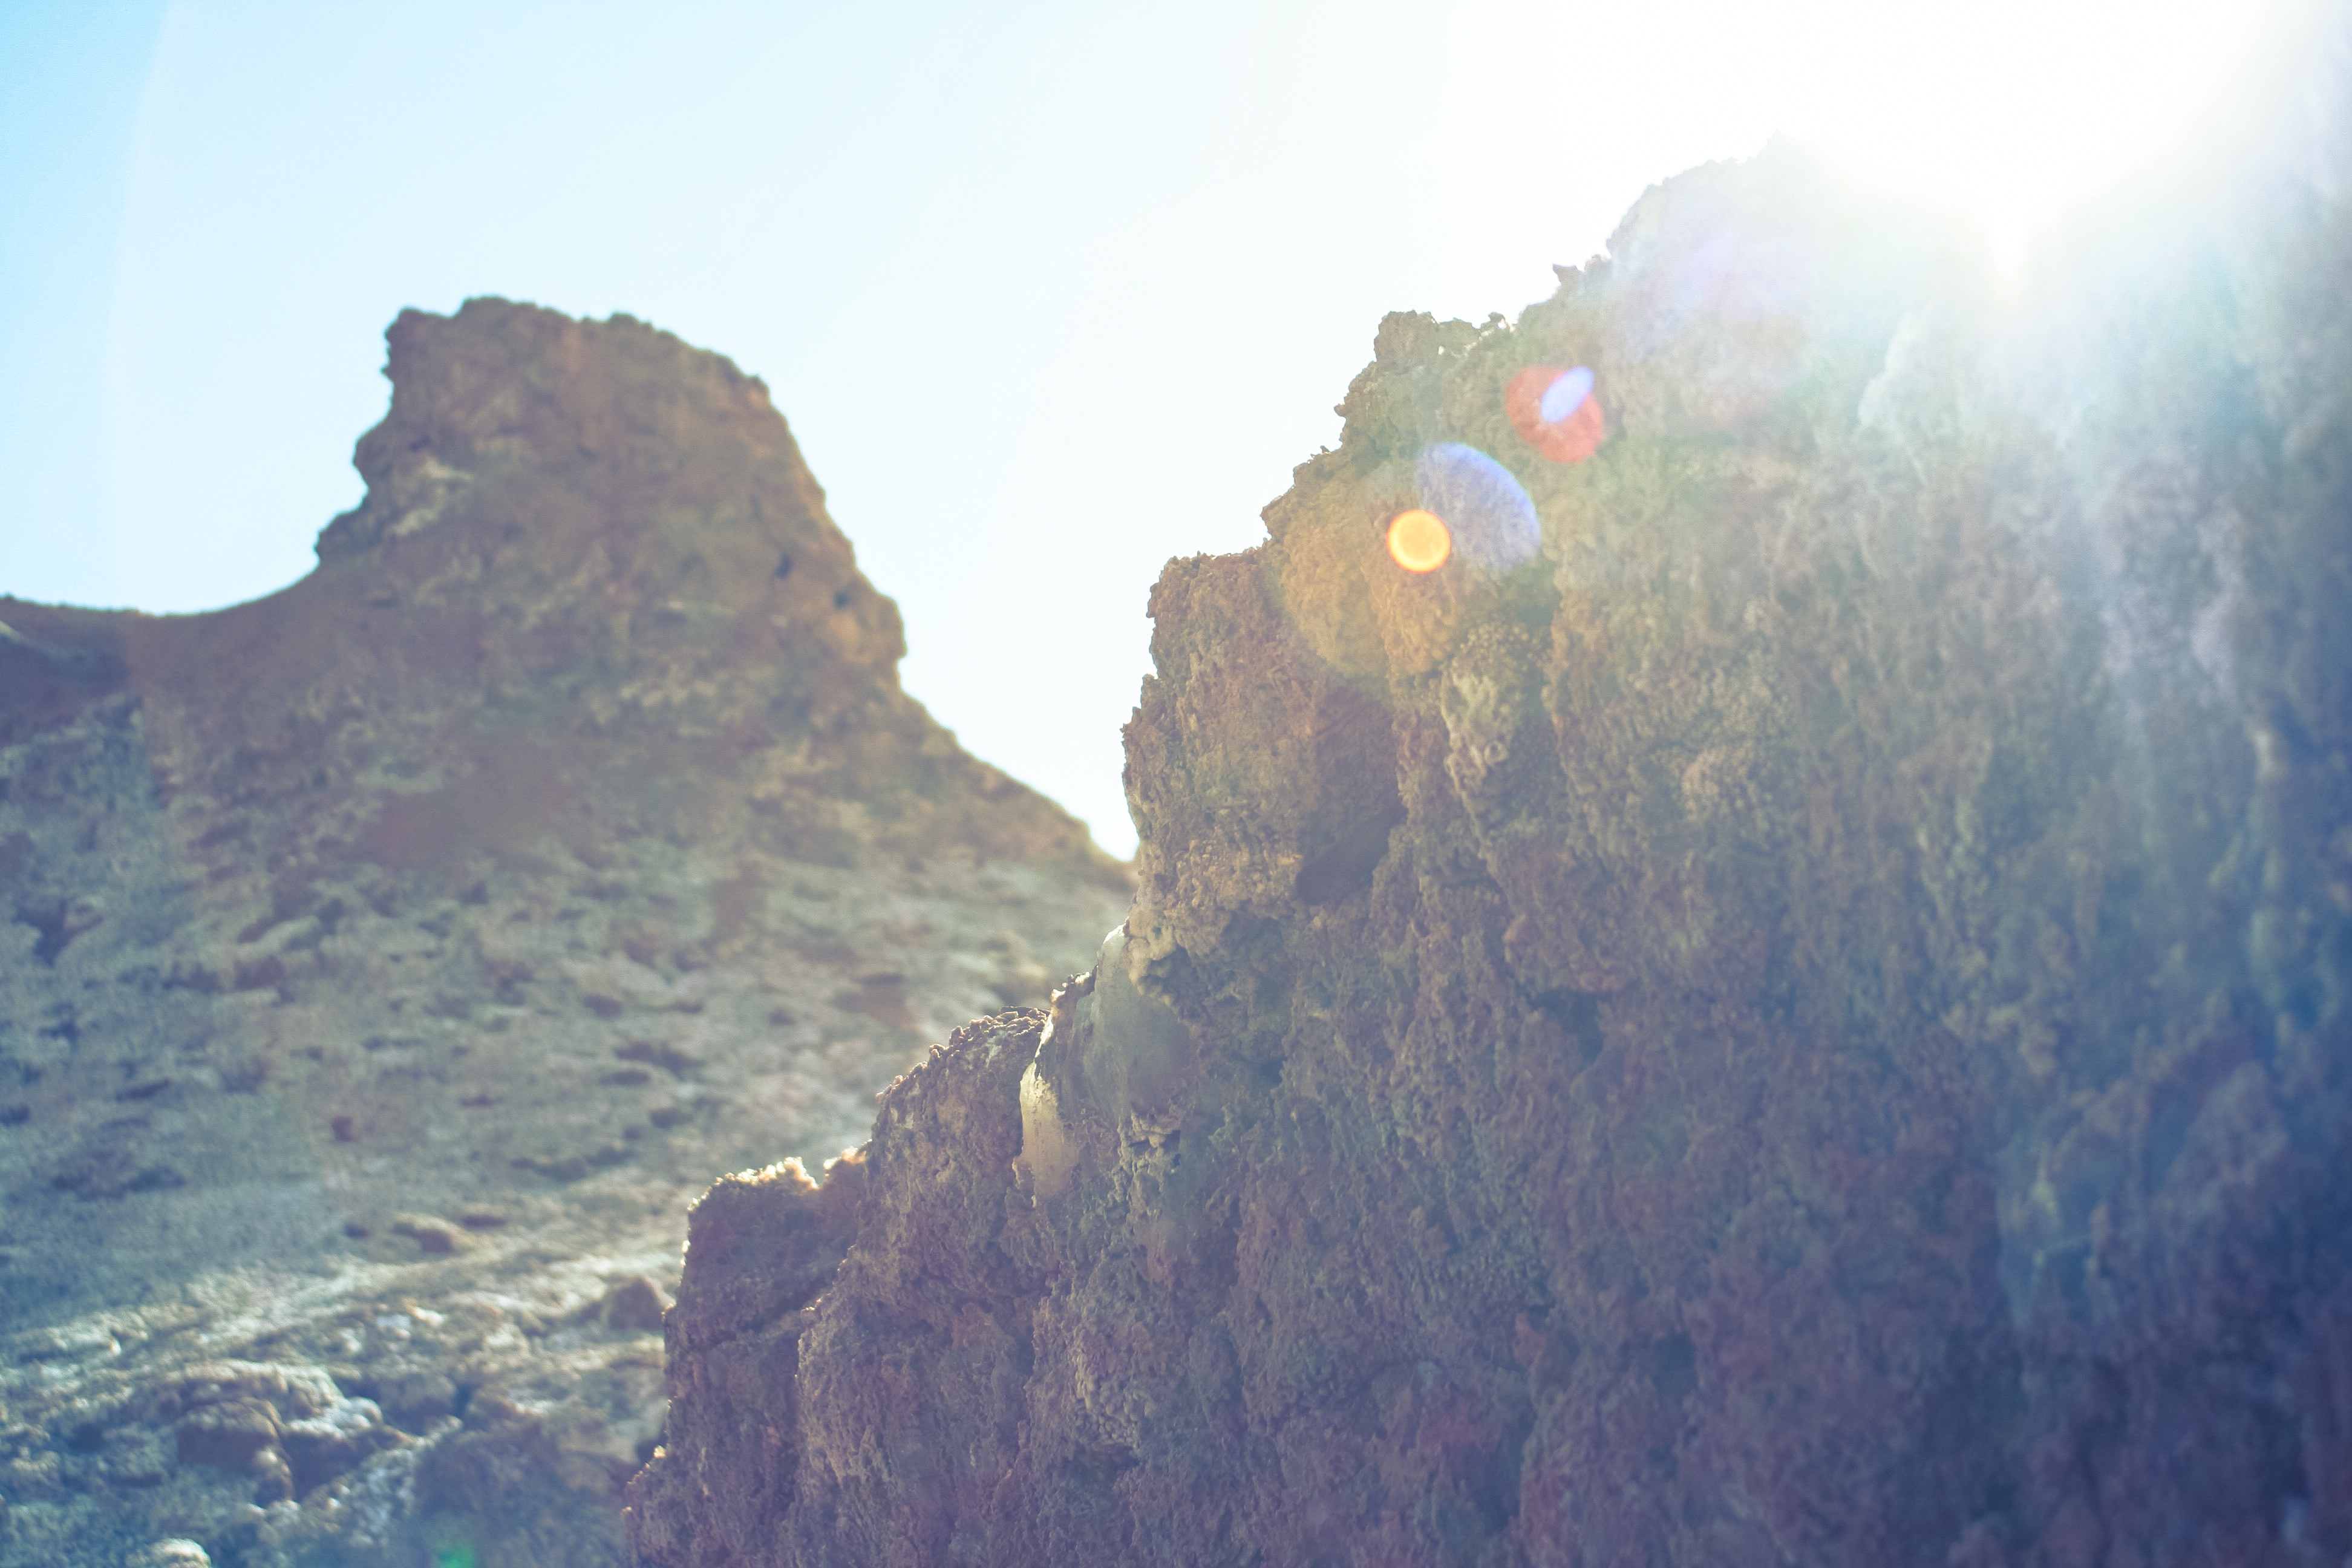
mountain, mountain range, cliff, extreme sport, terrain, ridge, summit, landform, geographical feature, mountainous landforms